Jack Johnson (boxer)

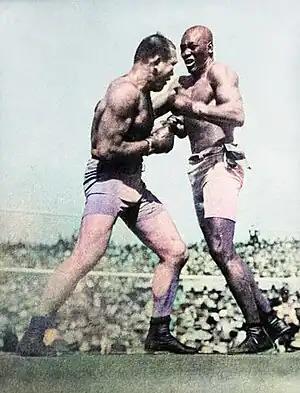
James J. Jeffries fights Johnson in 1910

Jeffries mostly remained hidden from media attention until the day of the fight, while Johnson soaked up the spotlight. John L. Sullivan, who made boxing championships a popular and esteemed spectacle, stated that Johnson was in such good physical shape compared to Jeffries that he would only lose if he had a lack of skill on the day of the fight. Before the fight, Jeffries remarked, "It is my intention to go right after my opponent and knock him out as soon as possible". While his wife added, "I'm not interested in prizefighting but I am interested in my husband's welfare, I do hope this will be his last fight". Johnson's words were "May the best man win".